Providencia Island, Colombia

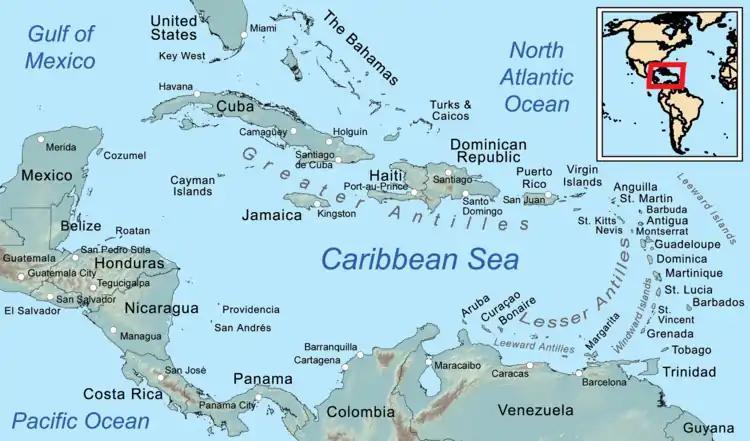
Map of the Caribbean Sea and its islands.

Isla de Providencia, historically Old Providence, and generally known as Providencia or Providence, is a mountainous Caribbean island that is part of the Colombian department of Archipelago of San Andrés, Providencia and Santa Catalina, or The Raizal Islands, and the municipality of Providencia and Santa Catalina Islands, lying in the Bay of Moskitia.